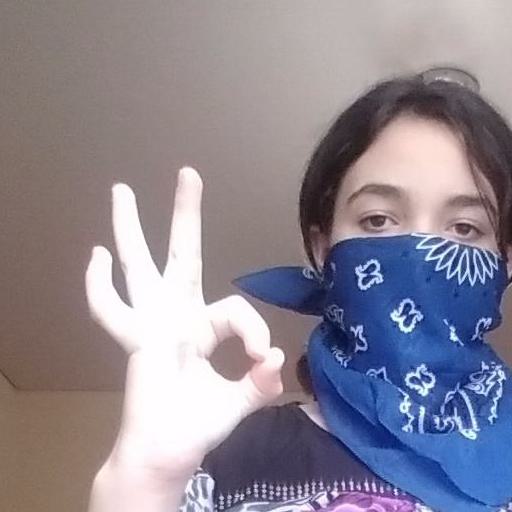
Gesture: ok